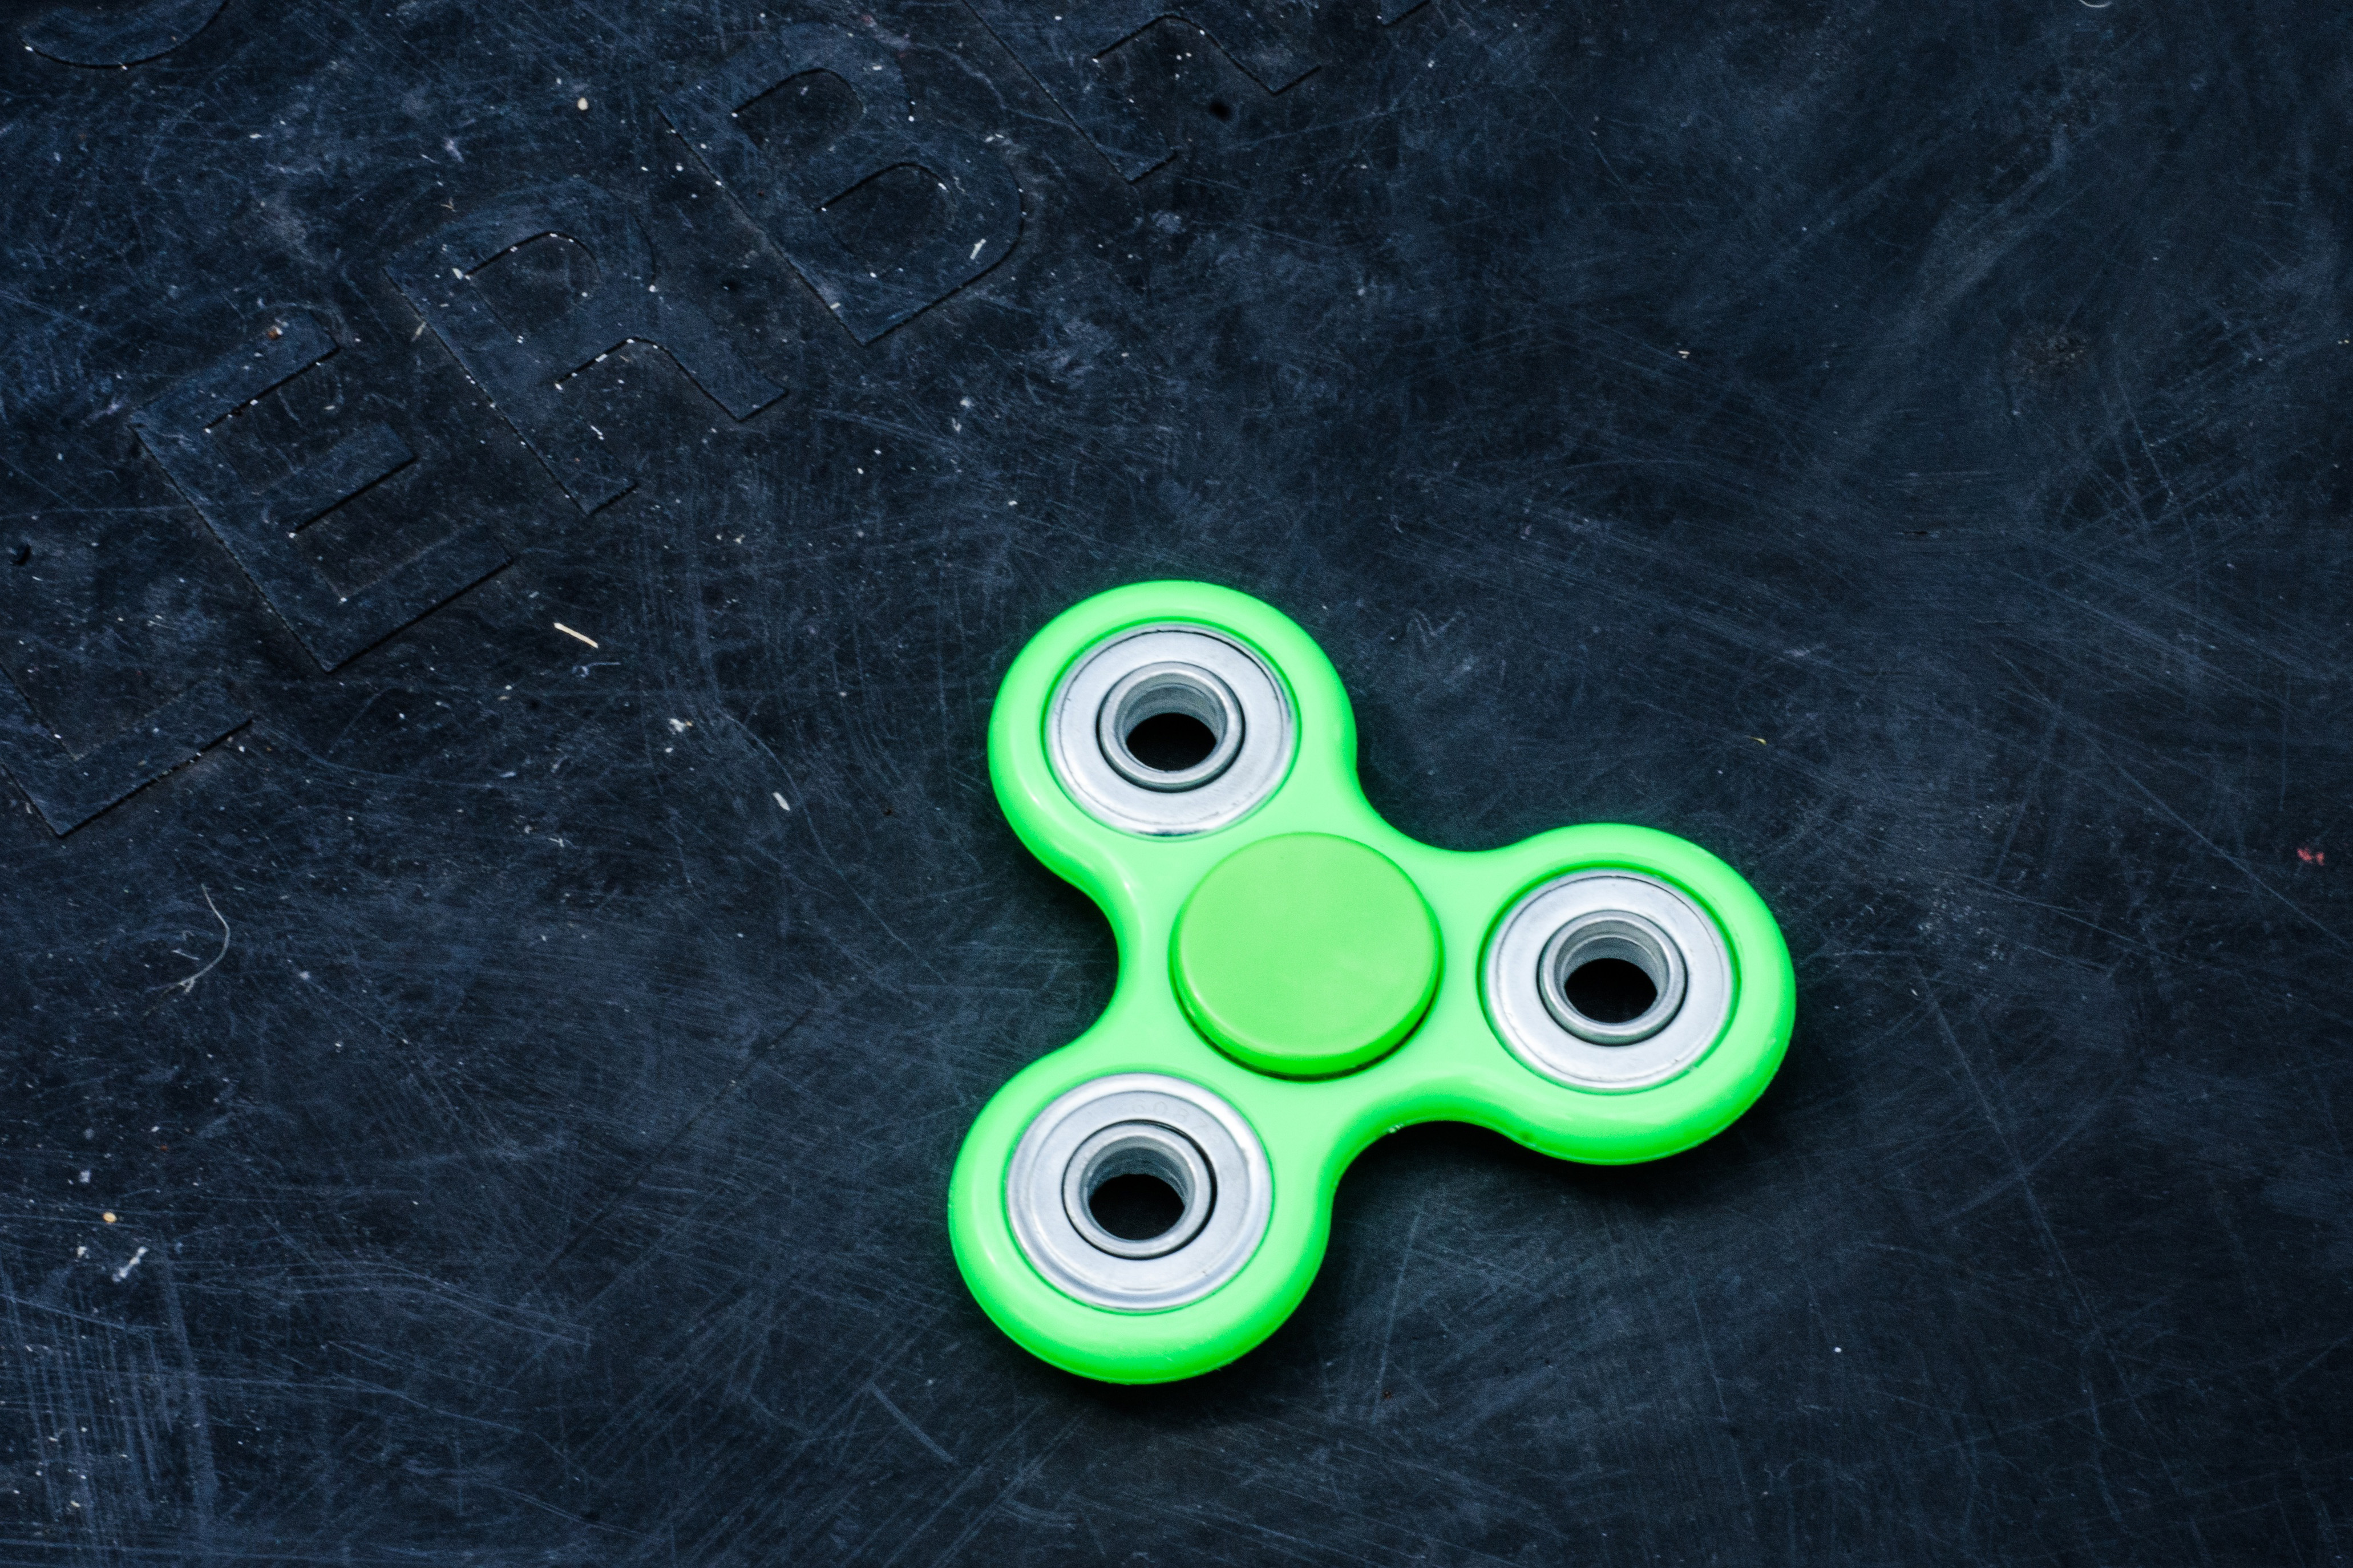
green, font, bicycle part, plastic